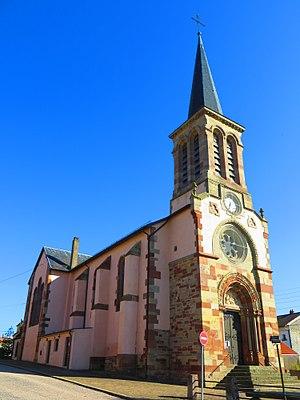
Nitting Église Saint-Luc
Nitting est une commune française située dans le département de la Moselle en région Grand Est.